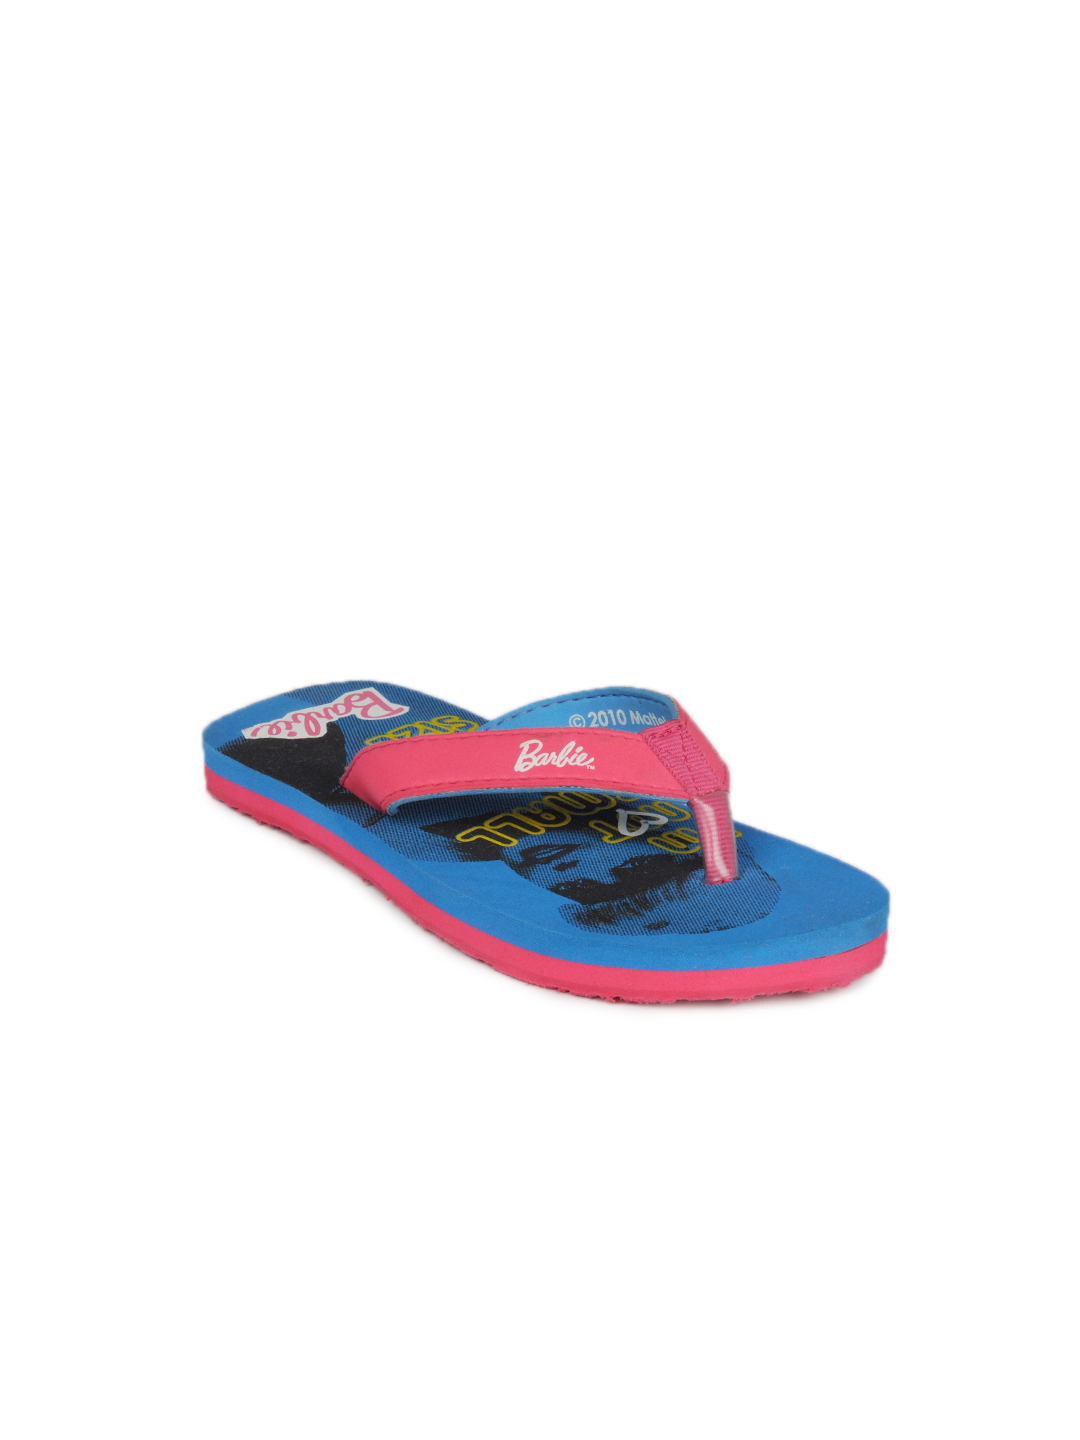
Barbie Girls Blue Slippers
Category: Footwear / Flip Flops / Flip Flops
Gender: Girls
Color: Blue
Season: Fall 2012
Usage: Casual